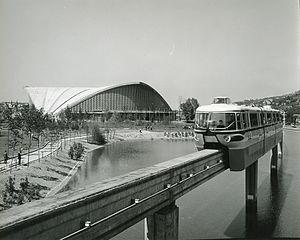
Les épreuves de patinage de vitesse sur piste courte aux Jeux olympiques de 2006 ont lieu du 12 au 25 février 2006 à Turin, en Italie.